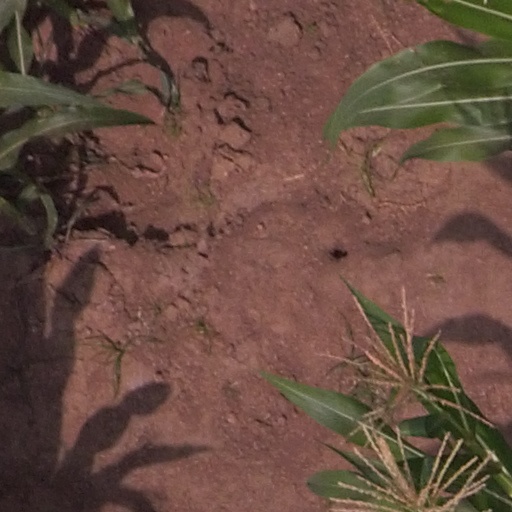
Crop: maize; corn